Gino Parin

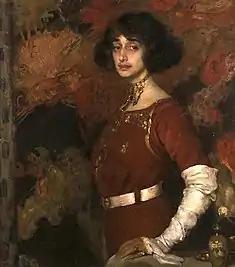
Portrait of Fanny Tedeschi

He maintained close ties with Germany, although the racial laws prohibited him from exhibiting there after 1938. When he was a young man, he had acquired Swiss citizenship and was a legal resident of Campo Blenio. Nevertheless, he was detained in Italy and deported to the concentration camp at Bergen-Belsen. Along the way, he became seriously ill and died shortly after arriving.